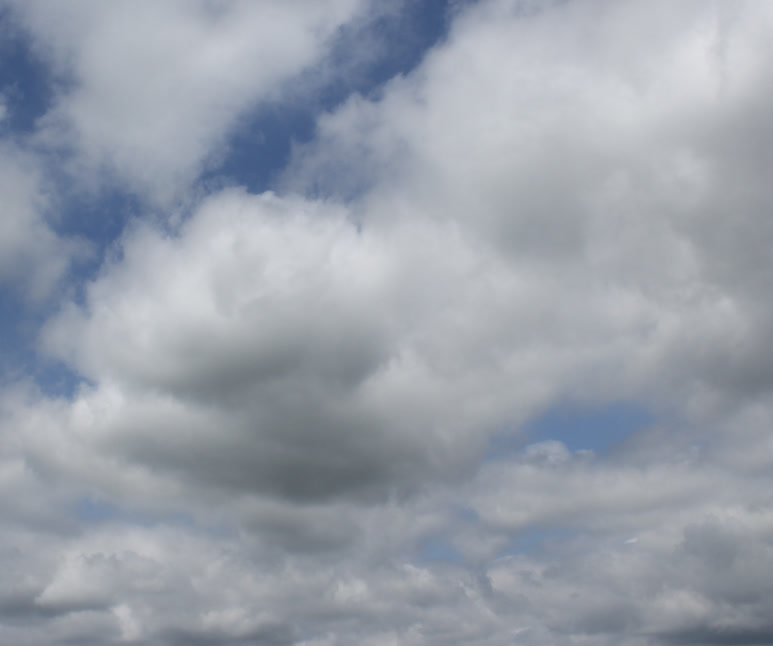
Cloud type: Stratocumulus